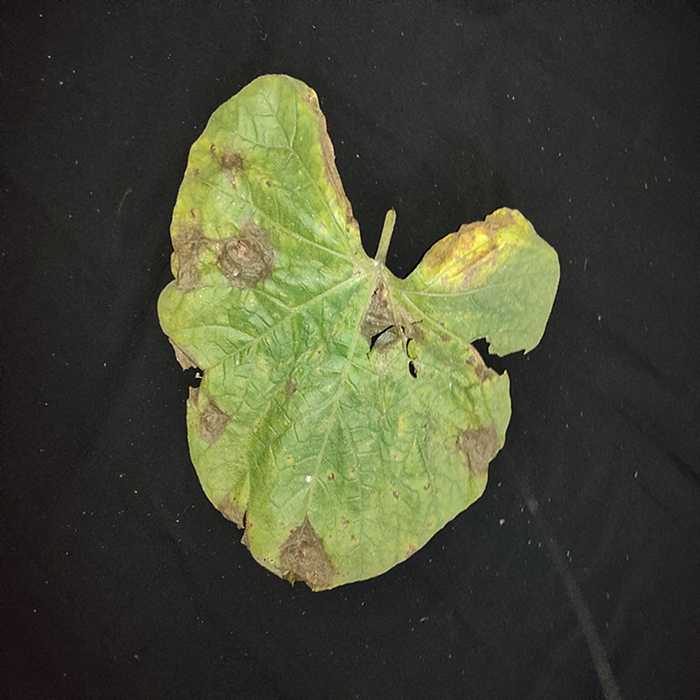
Plant: Bottle gourd
Label: Downey mildew